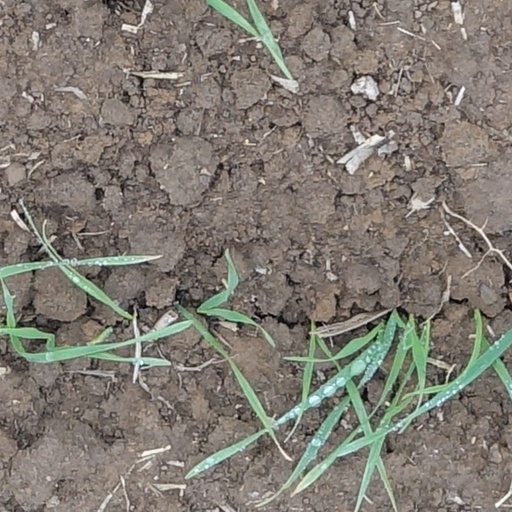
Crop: wheat